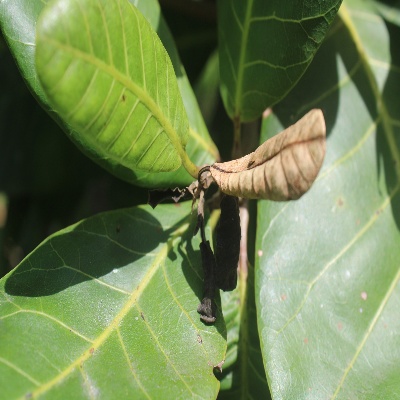
Crop: Cashew
Condition: anthracnose